Future of the Royal Navy

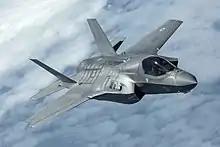
F-35 Lightning II

In 1997 the MOD signed a contract with GEC-Marconi (now BAE Systems Submarine Solutions) to deliver a new class of nuclear powered attack submarines to the Royal Navy. This class was intended to replace the five remaining boats of the ageing , as well as the oldest two boats of the . However delays led to the construction of only seven Astute-class, thereby replacing only the Trafalgar-class "de facto". The first-in-class HMS "Astute" was laid down in January 2001 and commissioned into the fleet in August 2010, followed by her sisters HMS "Ambush" (2013), HMS "Artful" (2016), HMS "Audacious" (2020) and HMS "Anson" (2022). As of August 2022, five of the boats have been commissioned and two are under construction. The entry into service of the seventh boat had been planned for 2026, though it was subsequently reported that her in-service date had slipped to 2028 or early 2029.